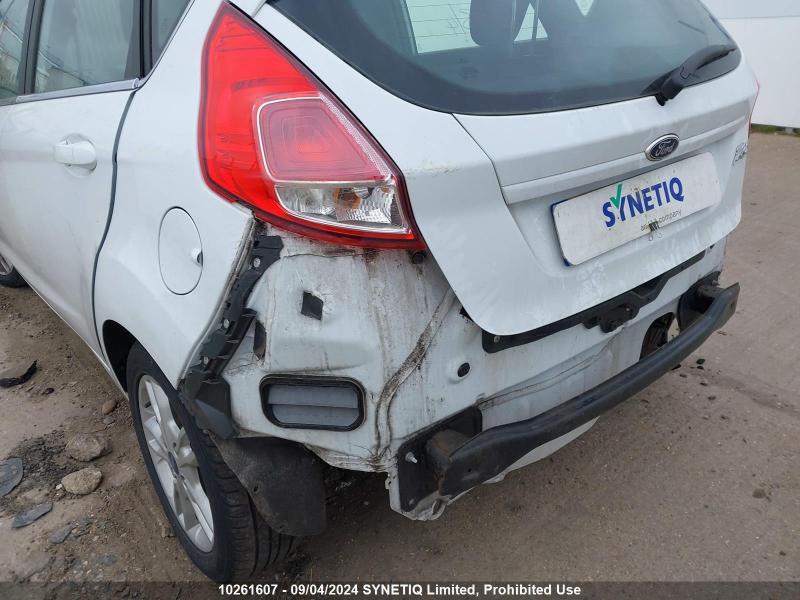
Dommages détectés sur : malle, pare-choc arrière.
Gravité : majeur